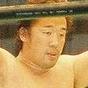
Age: 30